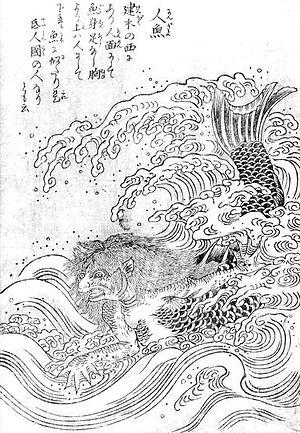
Une ningyo est une créature des mers de la mythologie japonaise. Anciennement, elle était décrite avec un torse humain, une bouche de singe dotée de dents de poisson, une queue de poisson aux écailles dorées et une douce voix qui ressemblait un peu au son d’une flûte ou au chant d’une hirondelle.
Konjaku hyakki shūi est le troisième livre de l'artiste japonais Toriyama Sekien de la série Gazu Hyakki Yagyō, publié ca. 1781. Ces ouvrages sont des bestiaires surnaturels, collections de fantômes, d'esprits, d'apparitions et de monstres, dont beaucoup proviennent de la littérature, du folklore et d'autres arts japonais. Ces œuvres ont exercé une profonde influence sur l'imagerie yōkai ultérieure au Japon.